Yellow-throated vireo

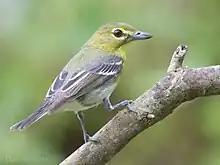
Yellow-throated vireo Galveston, Texas

Adults are mainly olive on the head and upperparts with a yellow throat and white belly; they have dark eyes with yellow "spectacles". The tail and wings are dark with white wing bars. They have thick blue-grey legs and a stout bill.